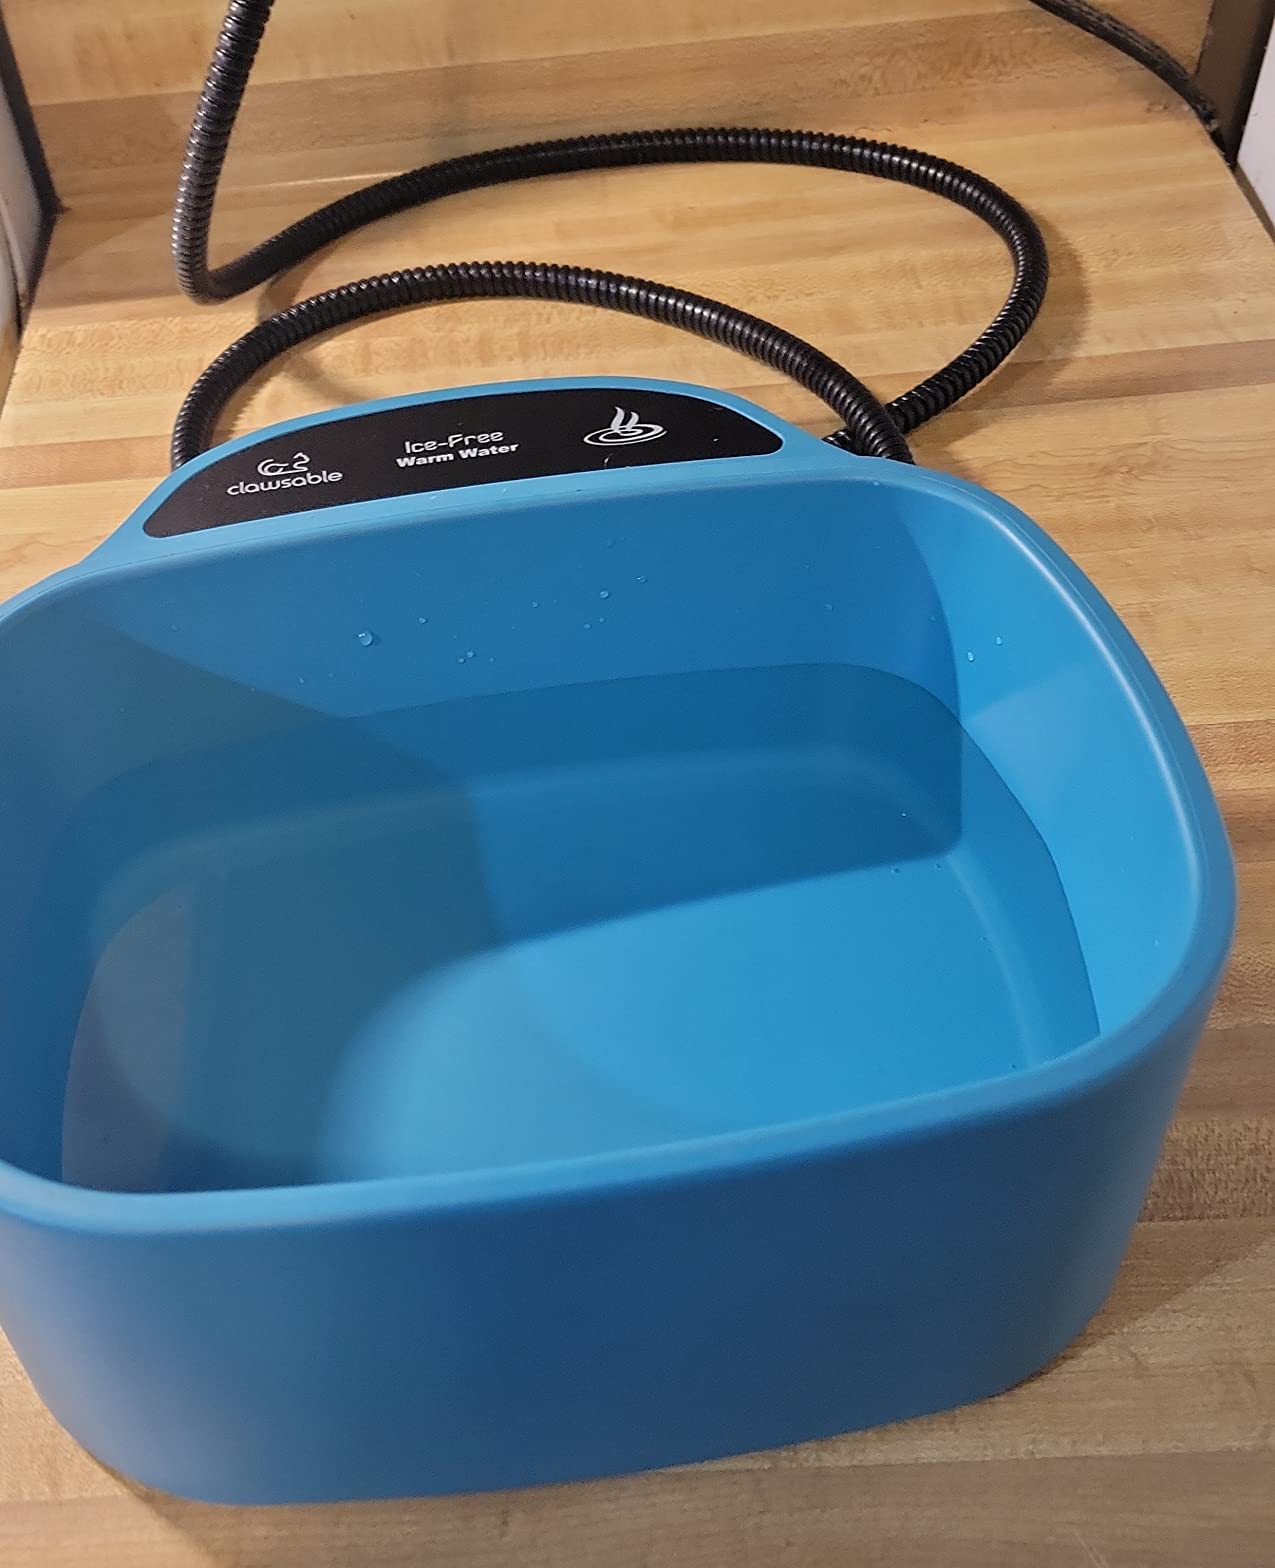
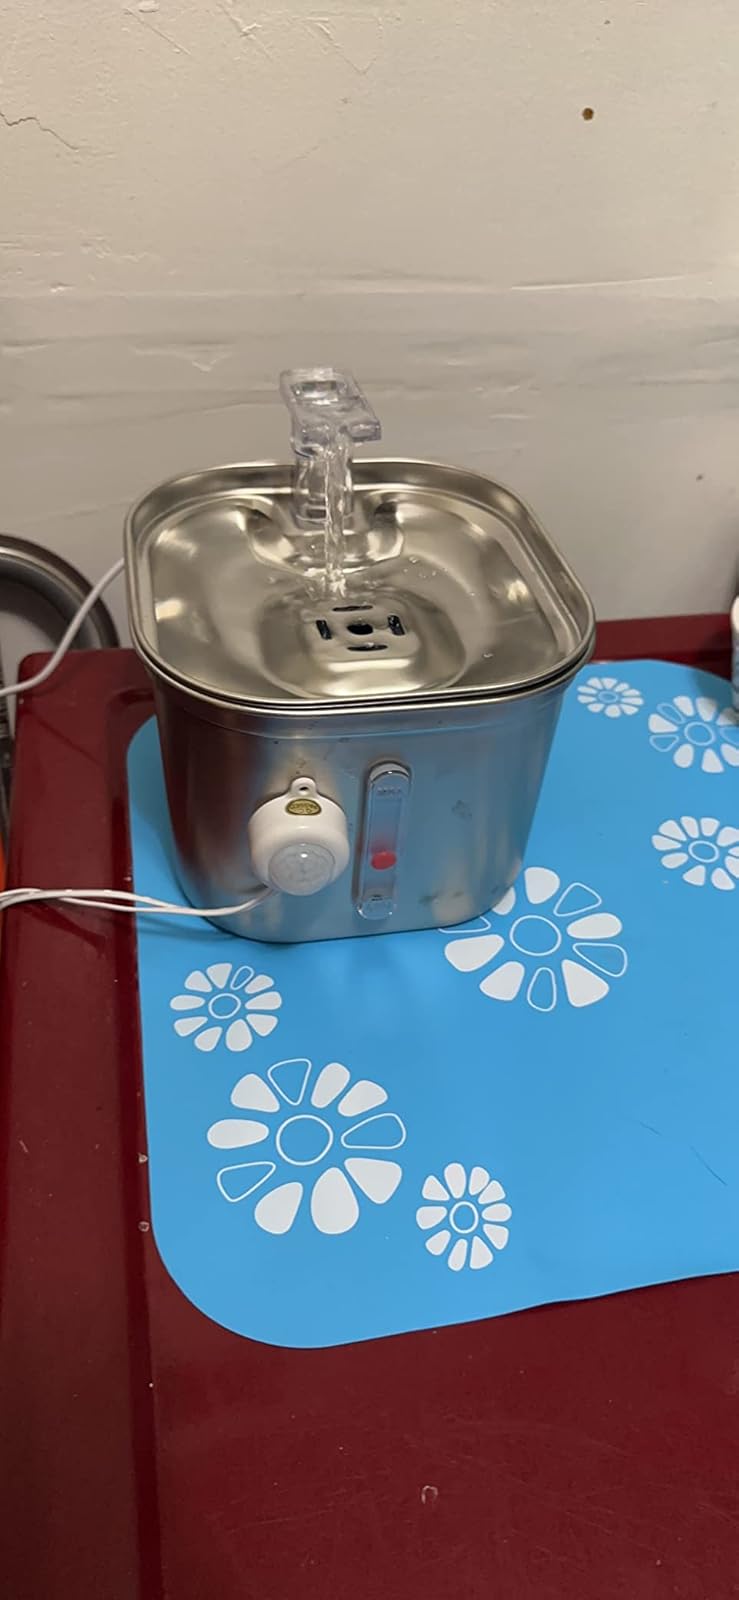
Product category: items_bowl
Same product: no